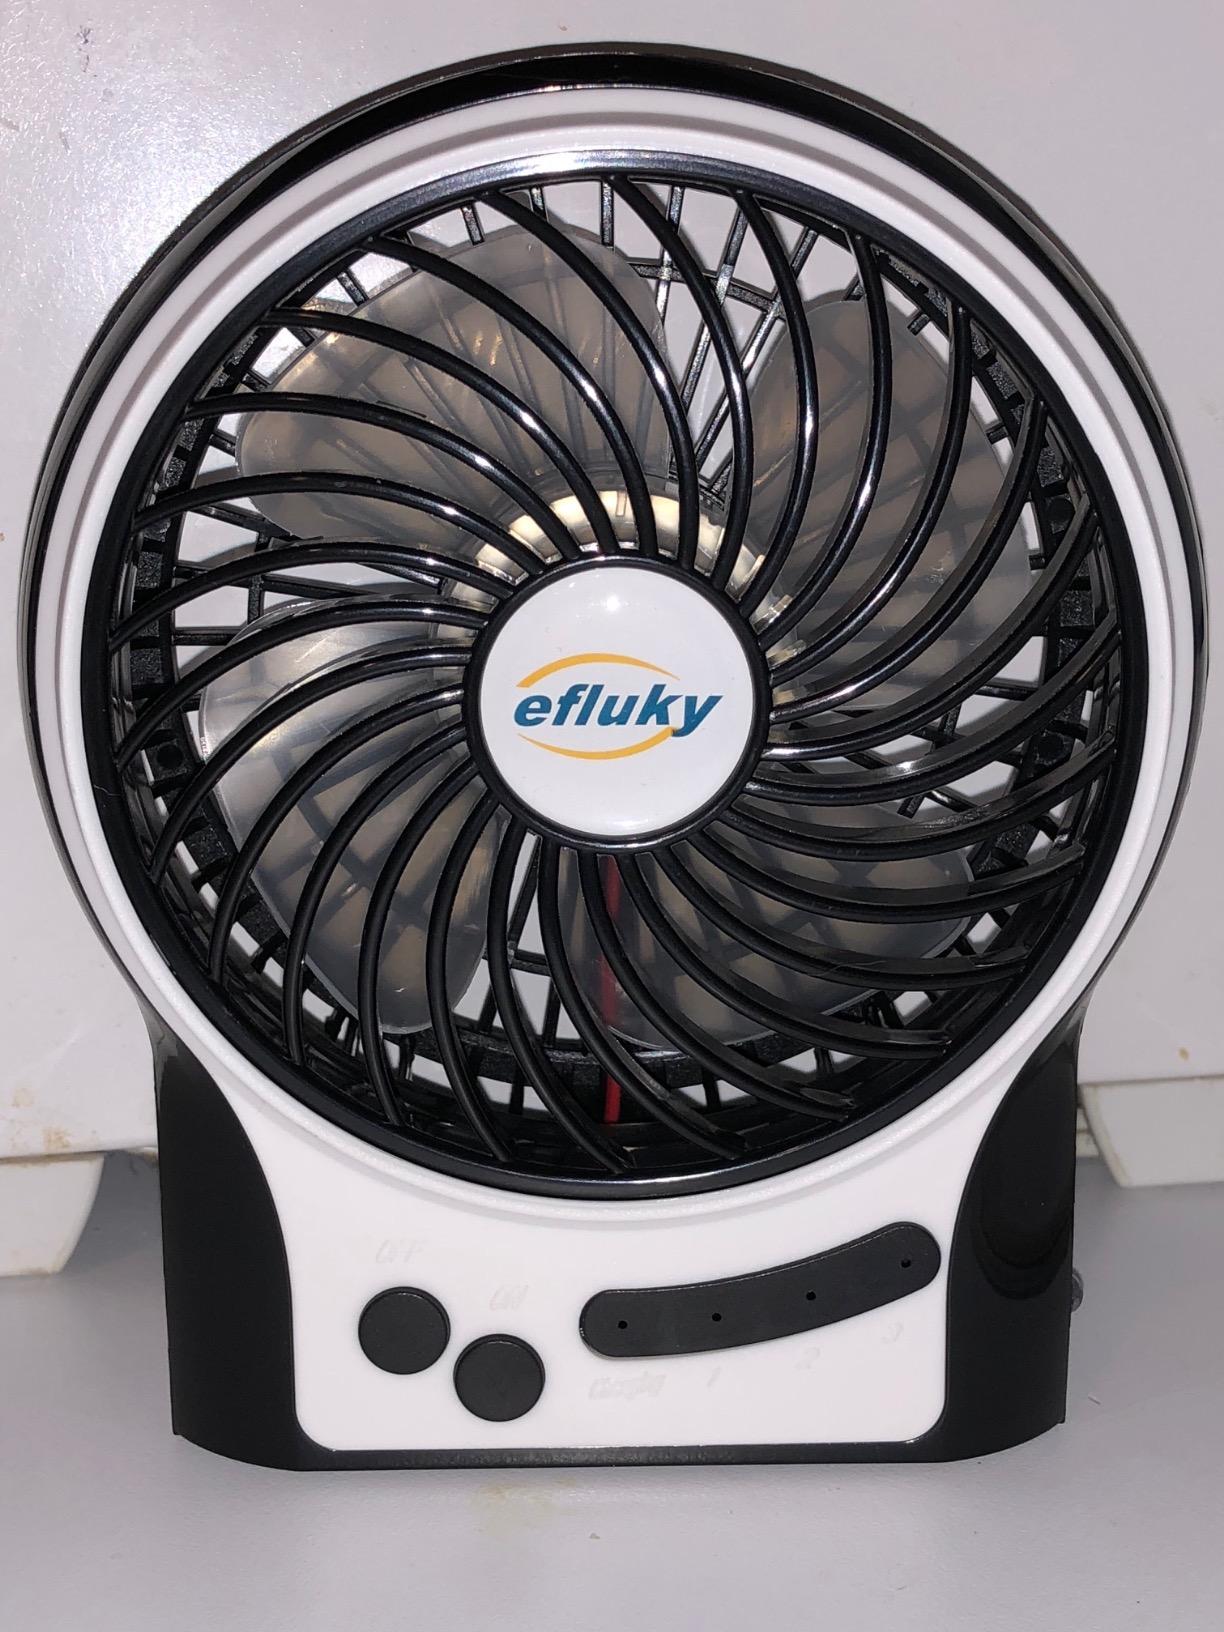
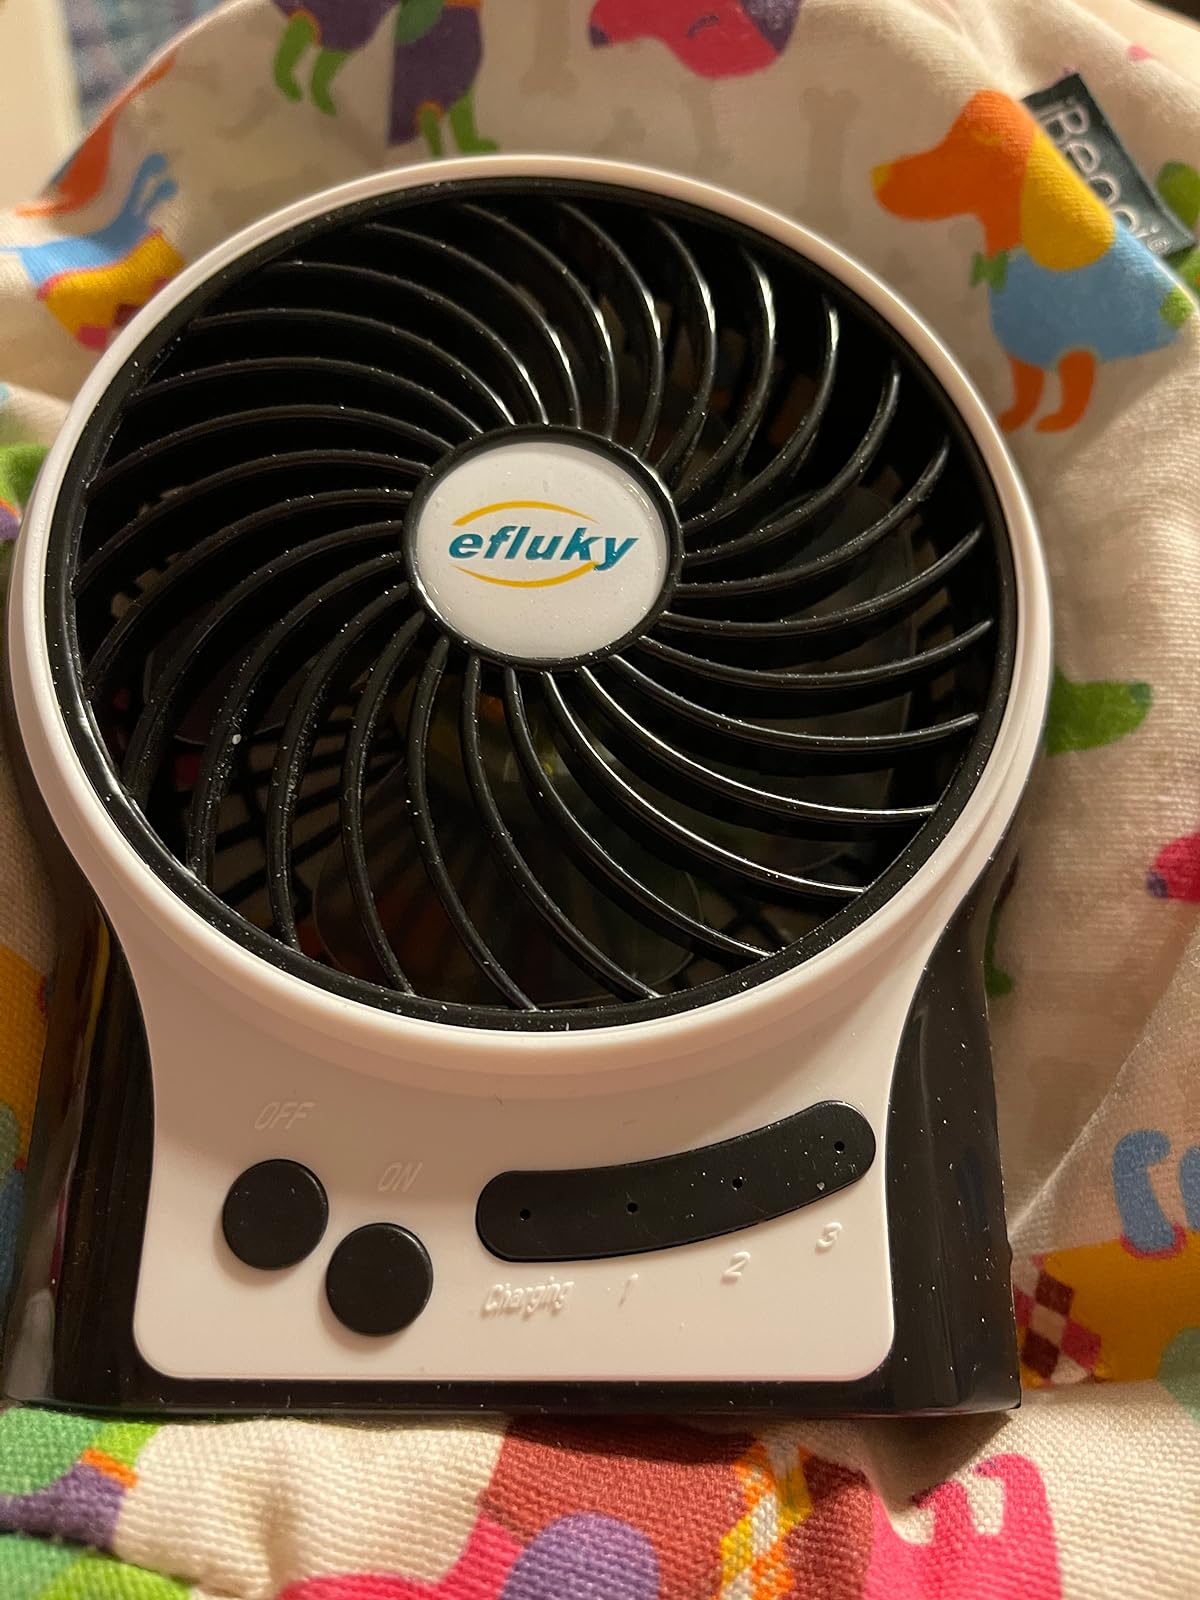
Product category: fan
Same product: yes